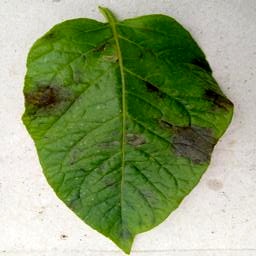
Etiqueta: Late Blight